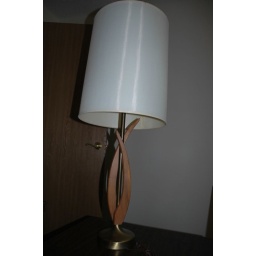
Tall wooden decorated base table lamp in excellent condition. Would work in the bedroom or living room.